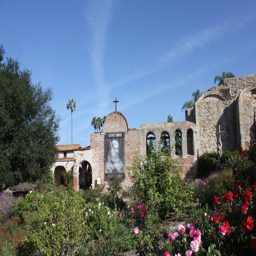
such a beautiful day with the flowers , blue sky and old building .